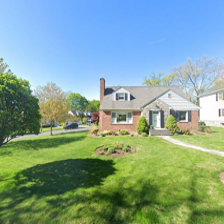
Label: streetView